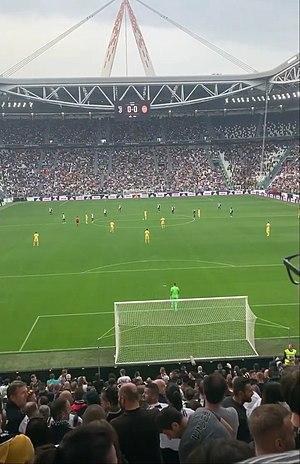
Sofyan Amrabat, né le 21 août 1996 à Blaricum aux Pays-Bas, est un footballeur international marocain évoluant au poste de milieu de terrain à l'AC Fiorentina.